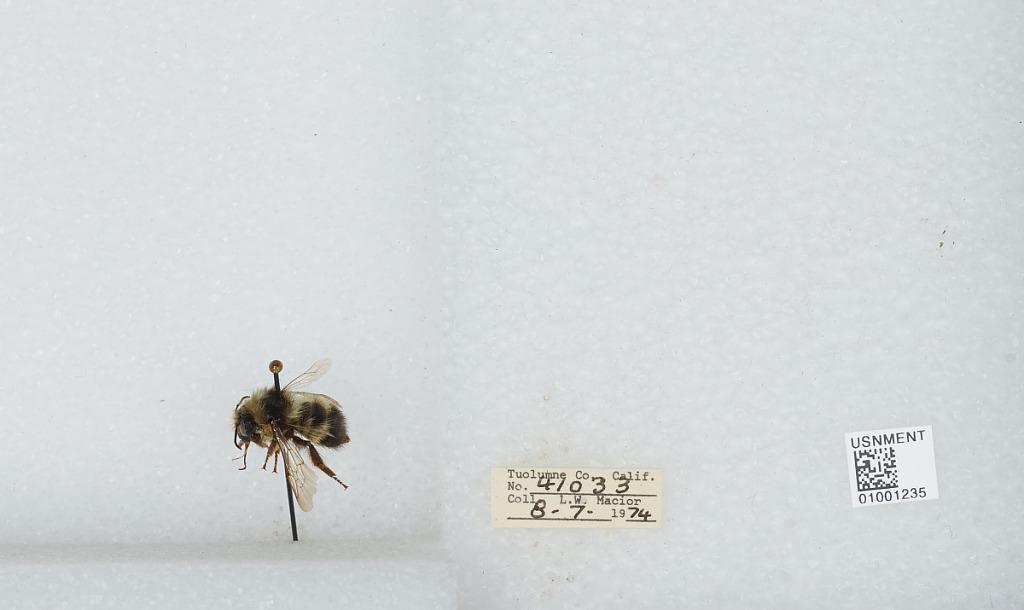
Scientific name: Bombus (Pyrobombus) flavifrons Cresson
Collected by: L. Macior
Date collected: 1974-8-7
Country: United States
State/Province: California
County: Tuolumne
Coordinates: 38.02, -119.94